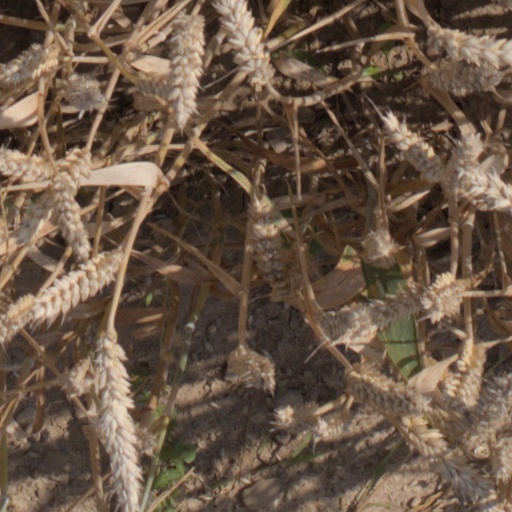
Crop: wheat